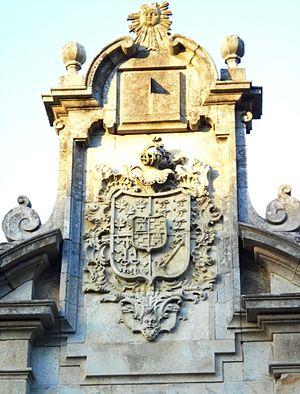
Le Palais de Mugartegui, ou Palais des Comtes de Fefiñáns à Pontevedra, en Espagne, est un pazo baroque datant du XVIIIᵉ siècle. Il abrite actuellement le Siège du Conseil régulateur de l'Appellation d'origine contrôlée Rías Baixas.